The Grove, Highgate

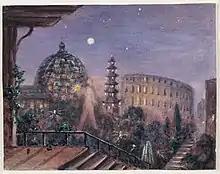
"The Garden at Highgate Grove", one of a pair of unsigned watercolour paintings, dated 1835.

The Grove, Highgate, N6 is a short tree-lined street in north London, running north from Highgate West Hill to Hampstead Lane, known for the notable residents who have lived there over several centuries.